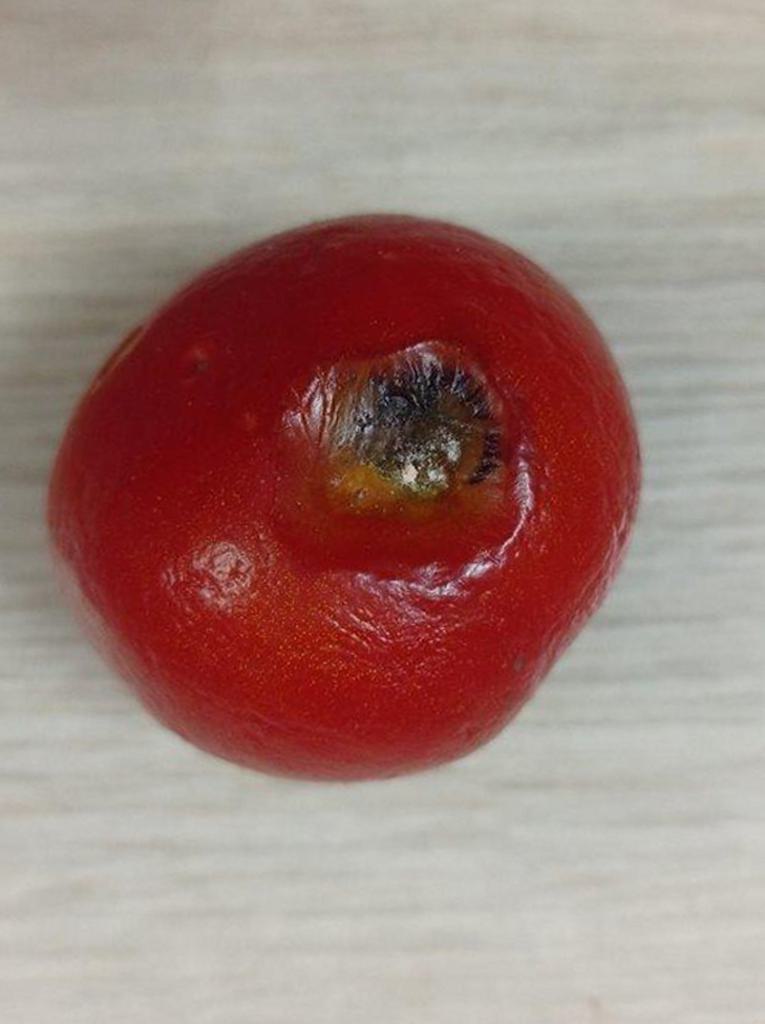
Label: Rotten